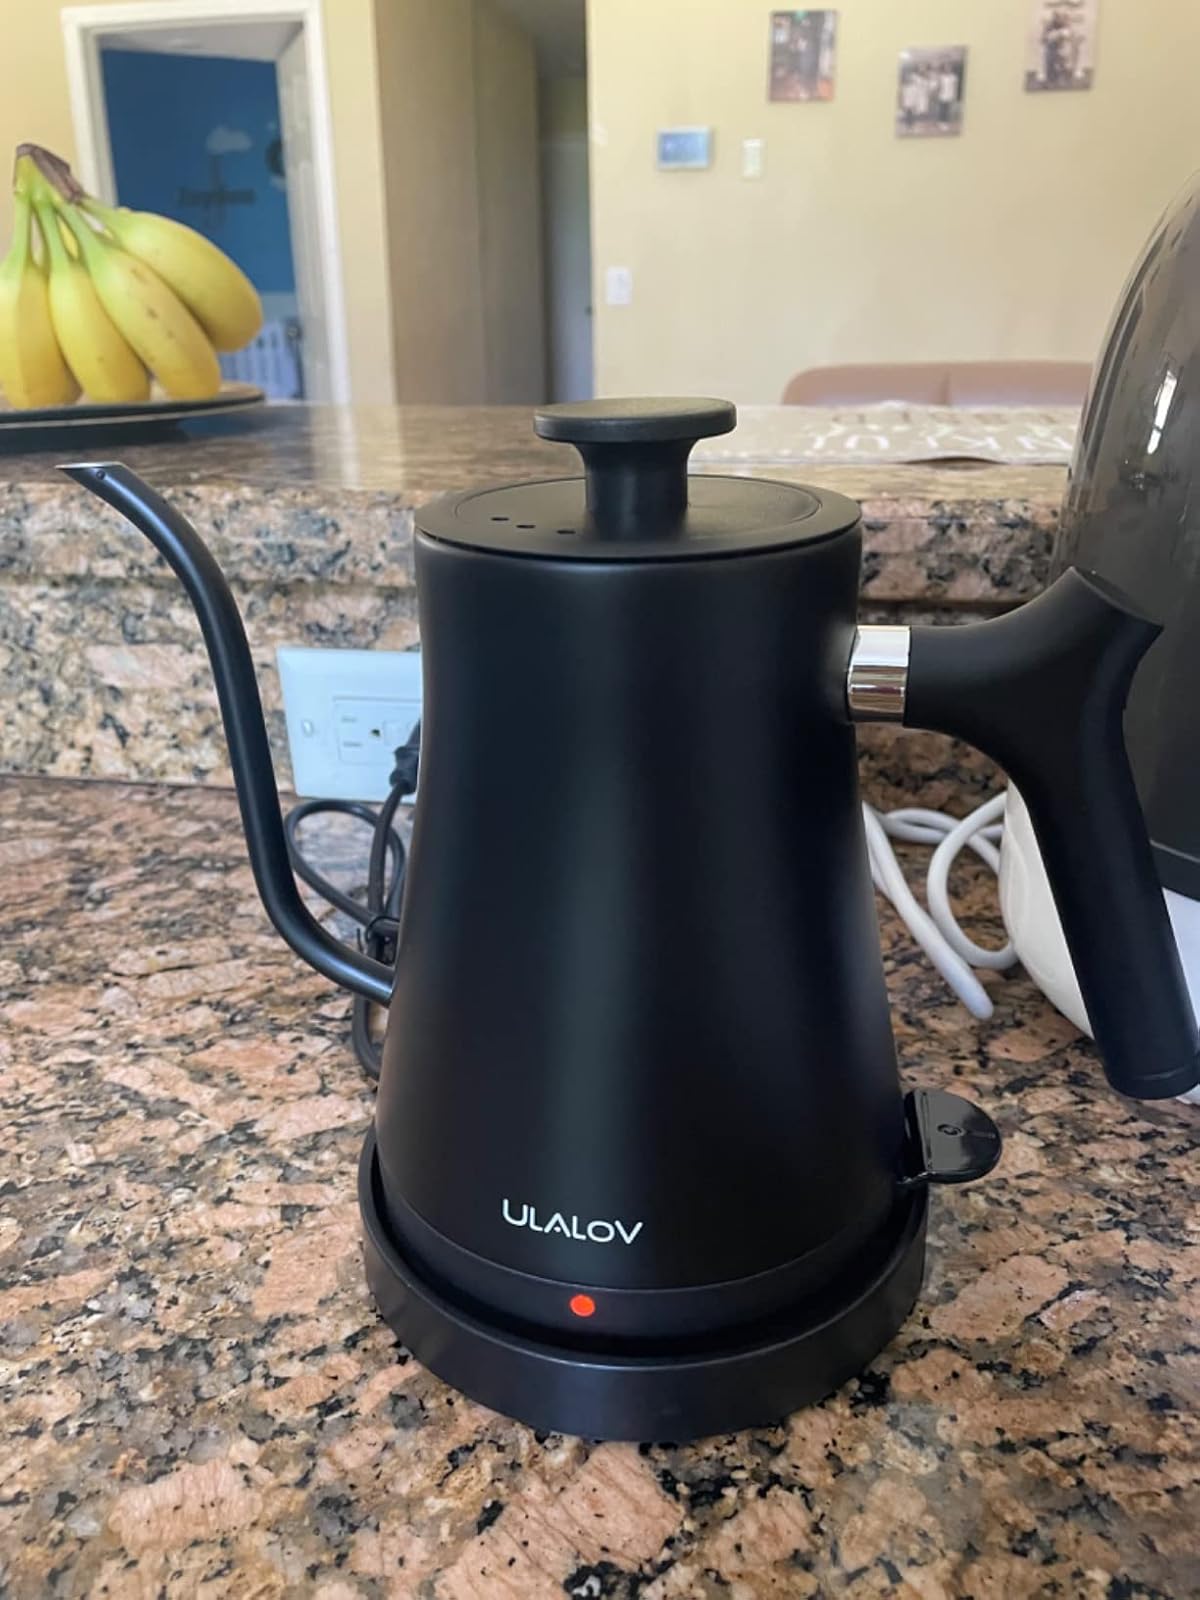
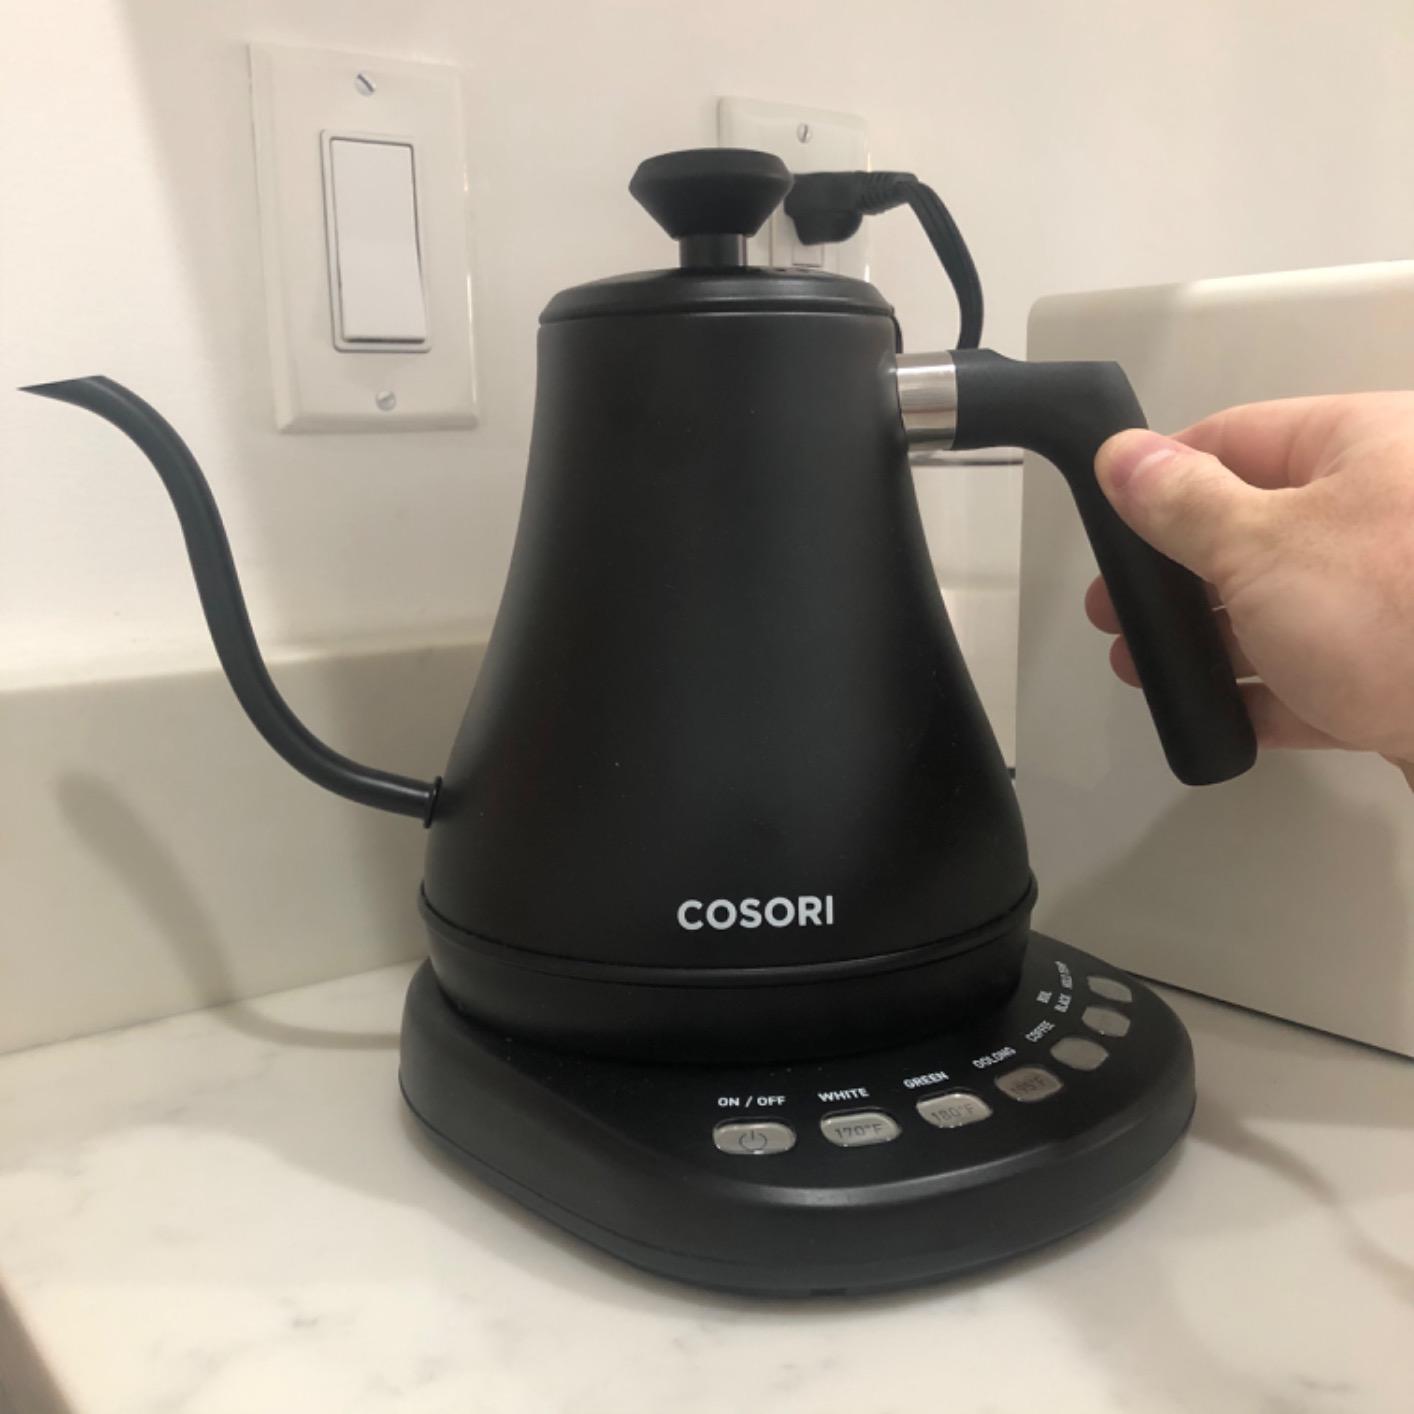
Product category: items_kettle
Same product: no